South Papua

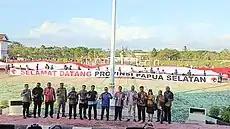
Celebration of South Papua establishment

In 2007, the Regent of Merauke, John Gebze, spearheaded the initiation of the Merauke Integrated Food and Energy Estate (MIFEE), a large-scale development project aimed at enhancing Indonesia's food security. Situated in Merauke, an area renowned for its extensive lowland and fertile terrain, the project sought to capitalize on the region's vast land for agricultural purposes. Originally dubbed the Merauke Integrated Rice Estate (MIRE), with a primary focus on rice cultivation, the initiative later broadened its scope to encompass additional crops such as sugar cane, corn, and oil palm. Officially inaugurated in 2010 during the presidency of Susilo Bambang Yudhoyono, the project garnered participation from numerous private investors. However, its progression faced significant challenges, stemming from divergent perspectives among government entities, investors, and the indigenous Marind community, who held land rights in the area. Furthermore, mounting pressure from non-governmental organizations (NGOs) decrying the project as a violation of indigenous rights and environmental degradation prompted a cessation of new land development activities by the involved companies. During the time of President Joko Widodo, the Food Estate project was revived in various regions with 200,000 hectares of land designated for Papua Island. The main commodities are corn and rice and are located, among others, in Mappi, Boven Digoel and Merauke.